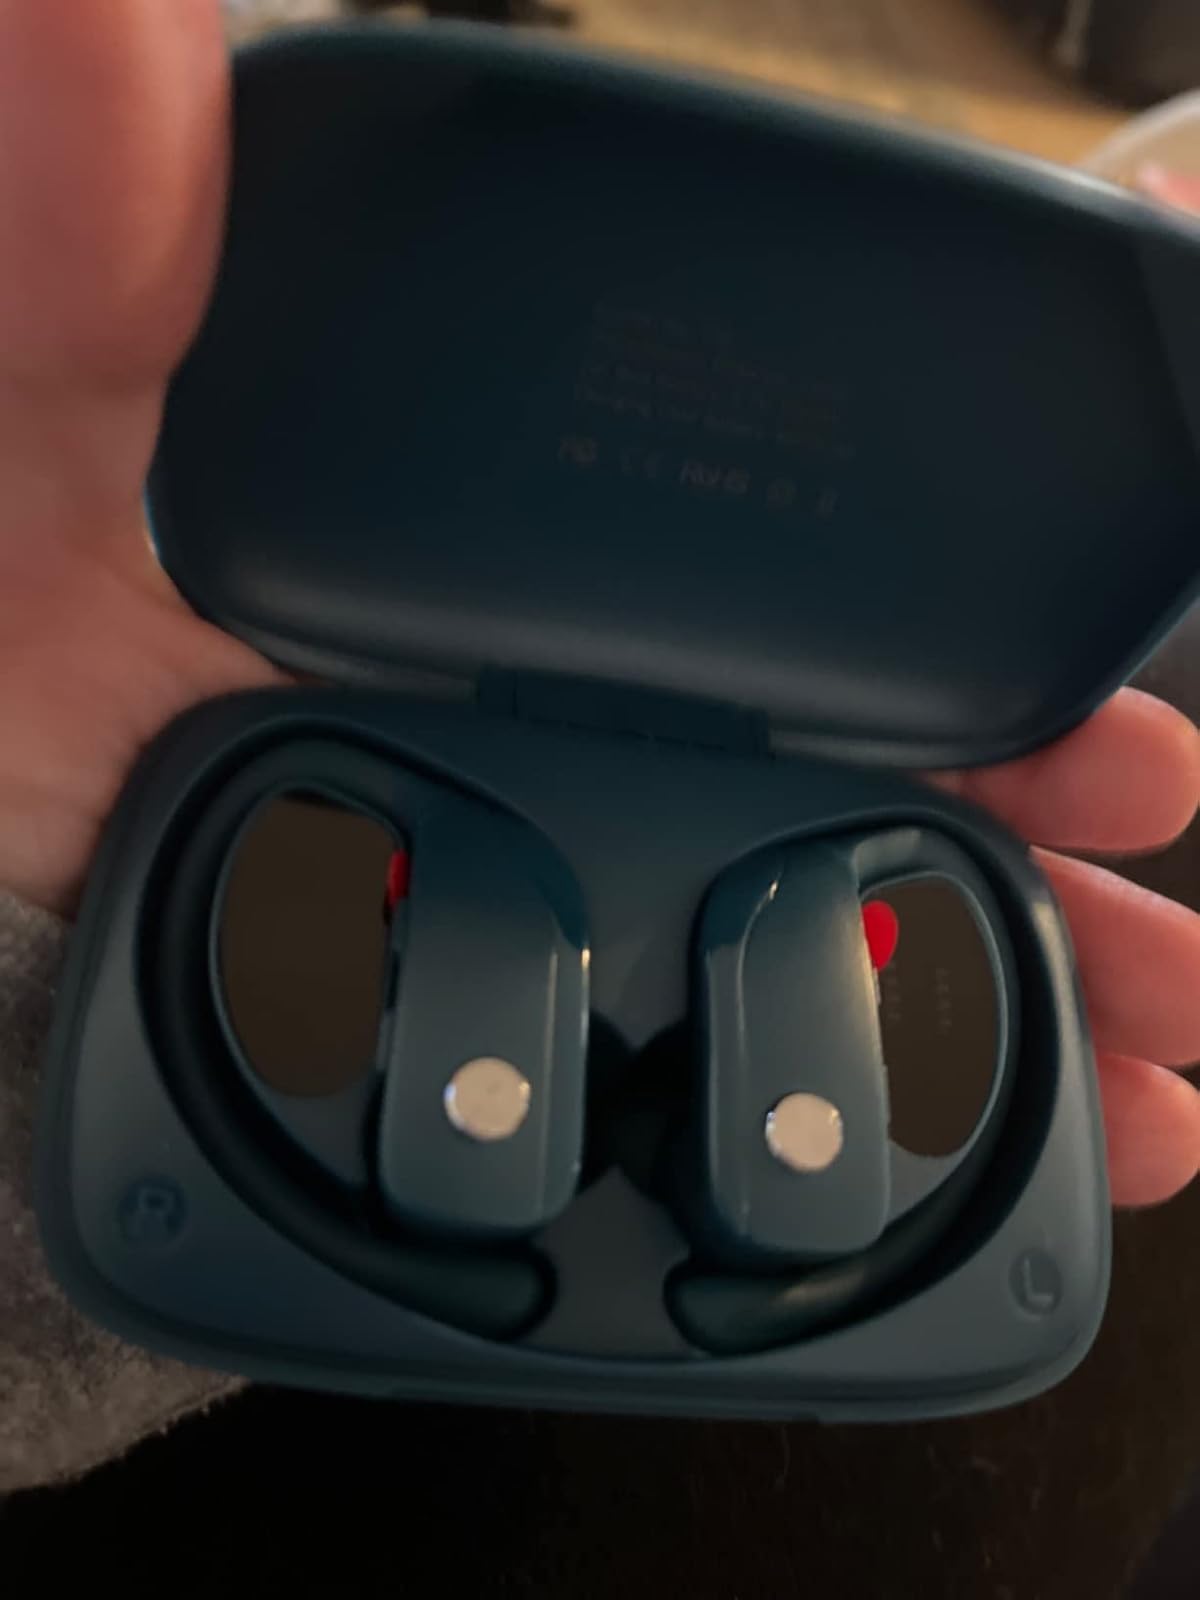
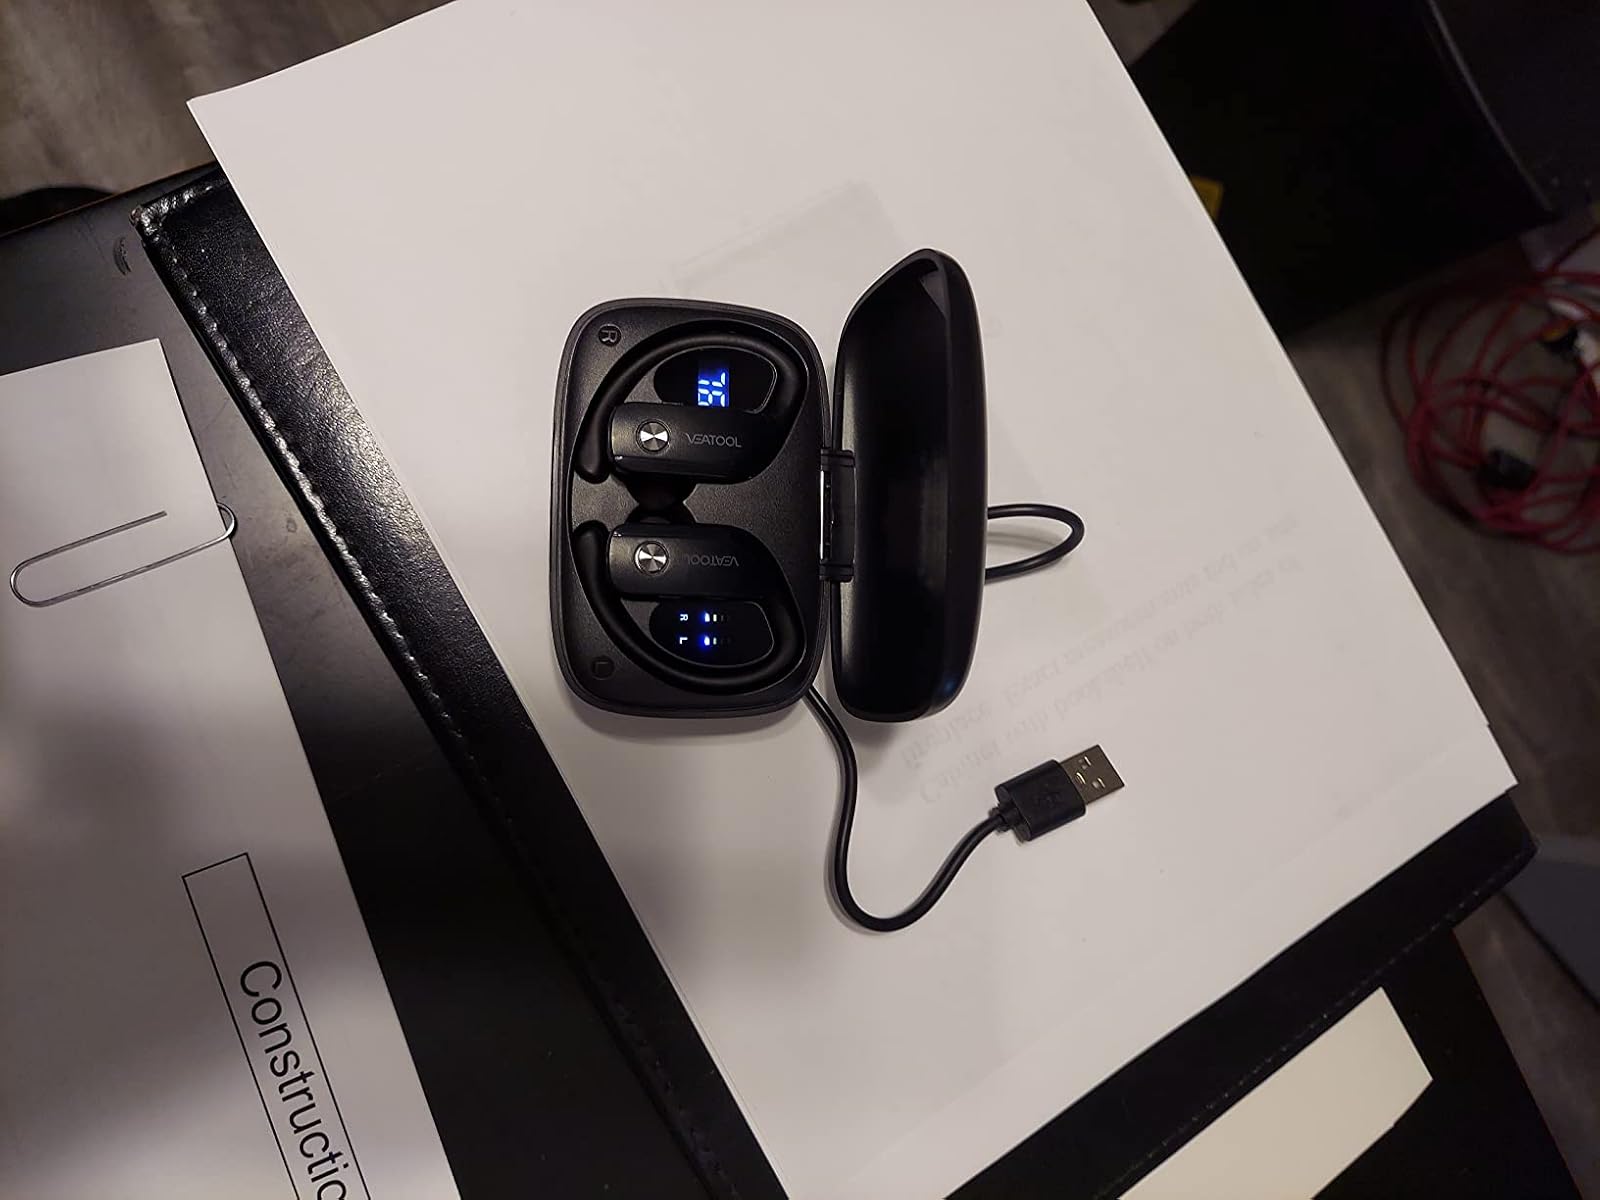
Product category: earbuds
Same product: no